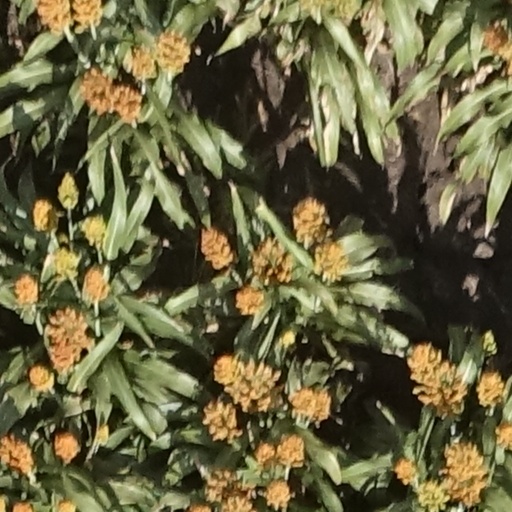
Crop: sorghum